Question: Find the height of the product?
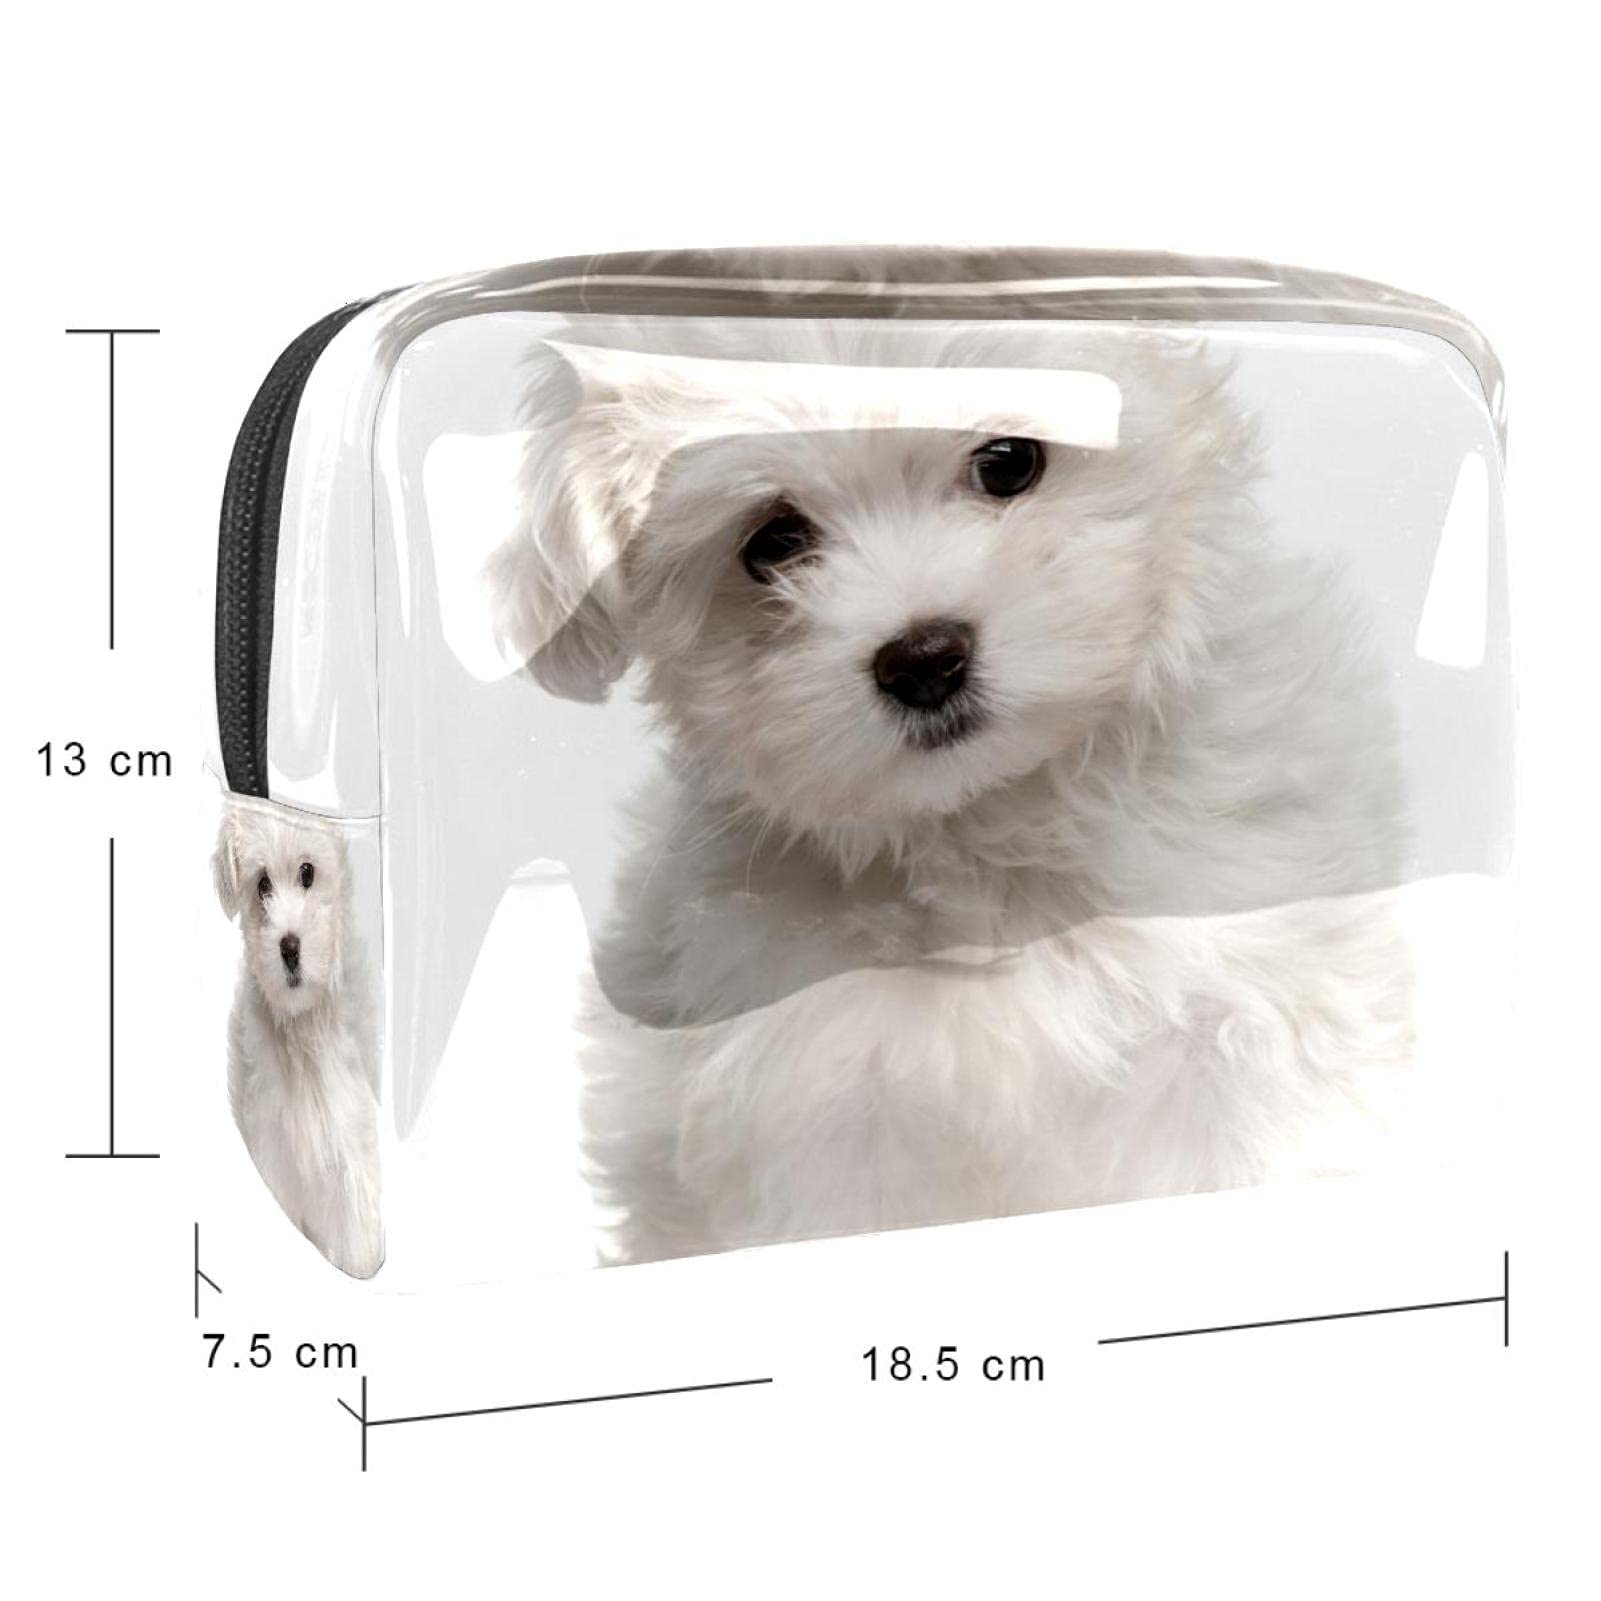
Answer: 13.0 centimetre